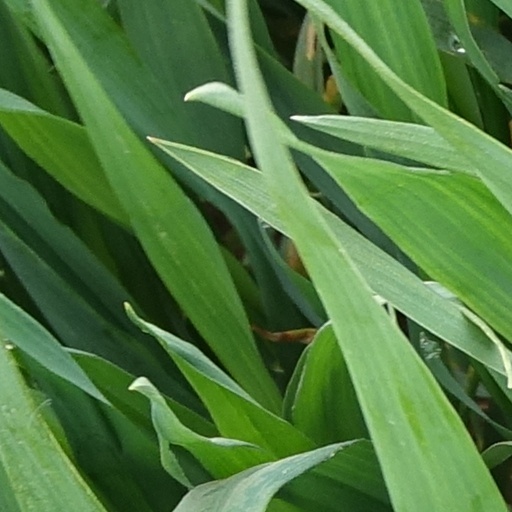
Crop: wheat